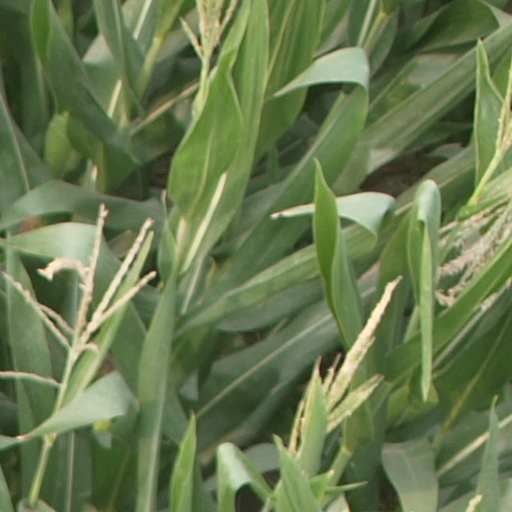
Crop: maize; corn